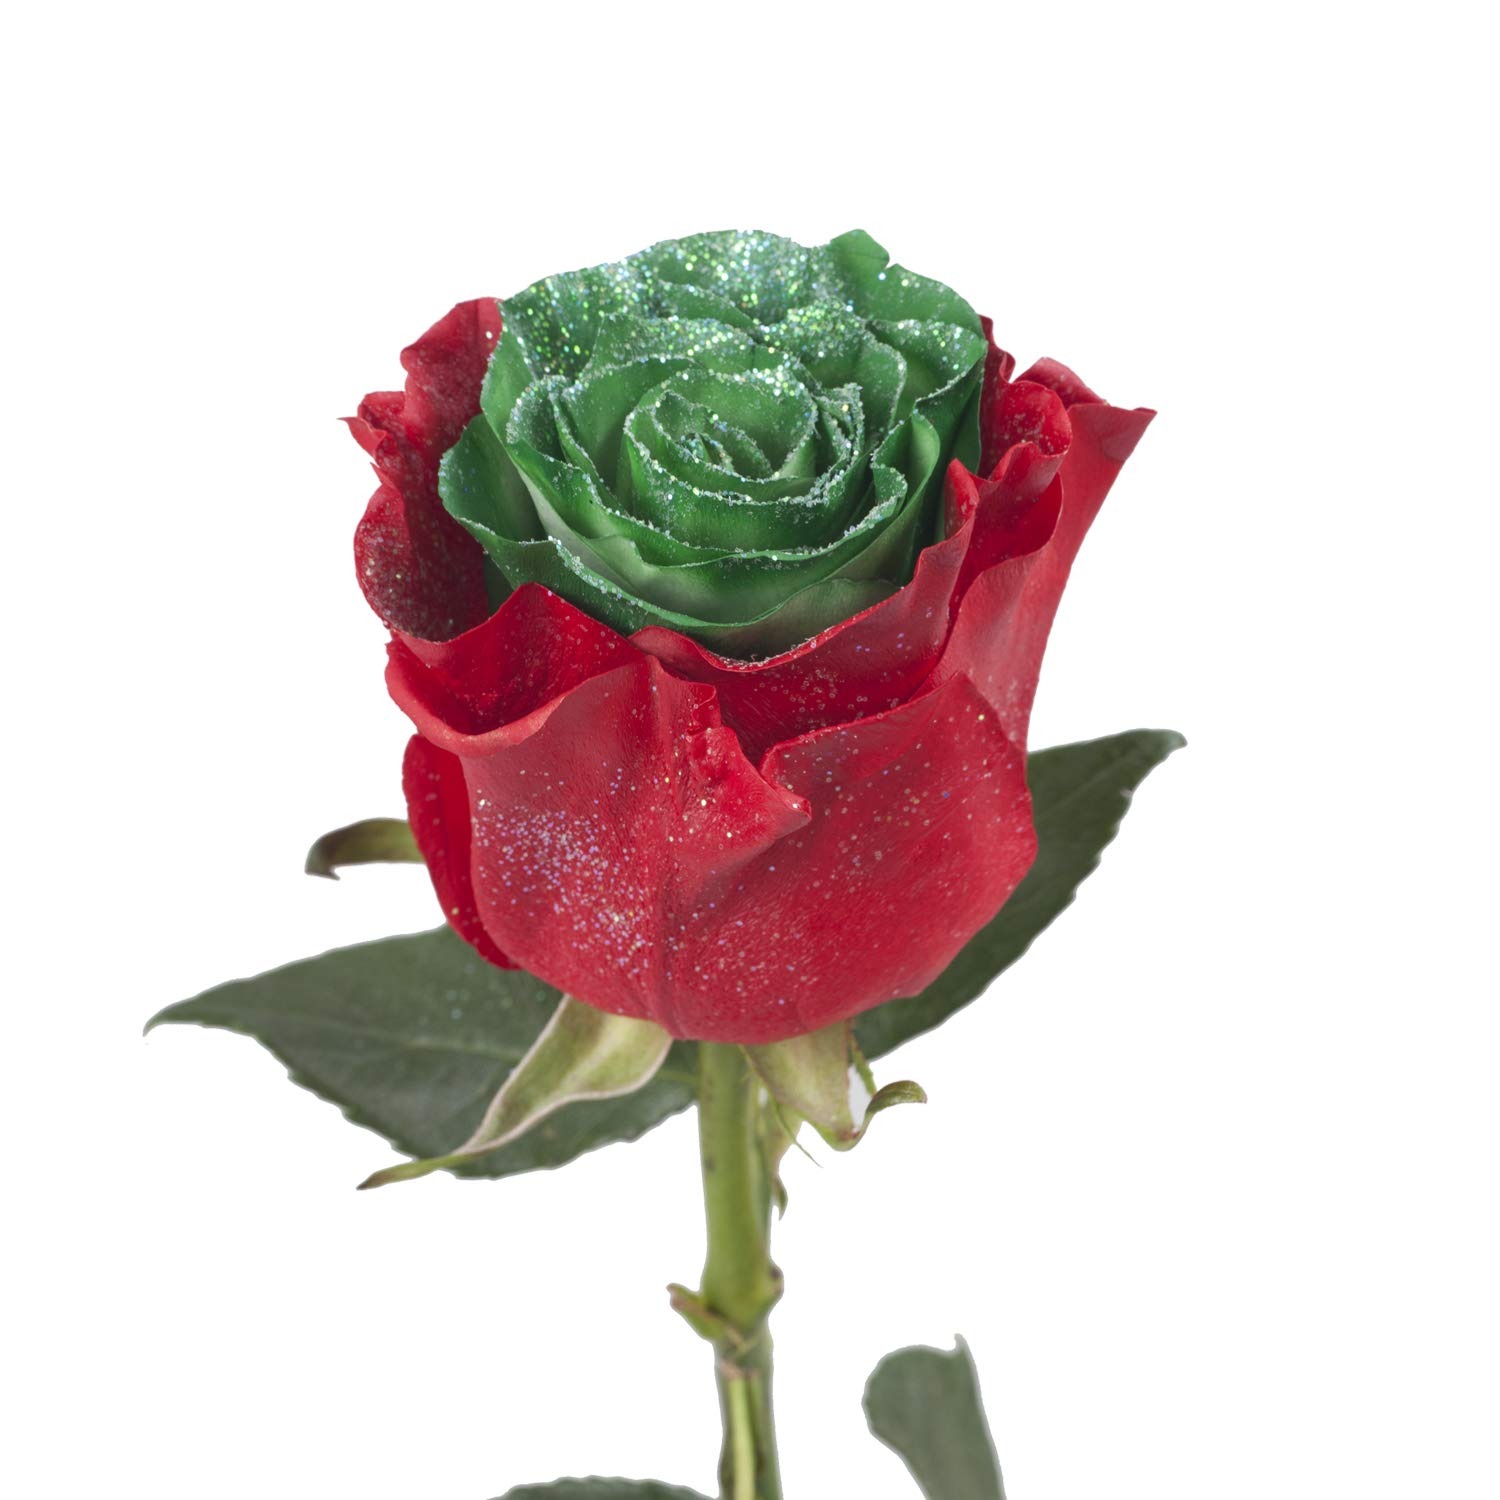
Item Name: Marshmallow Red & Green with Glitter Painted Roses 50 cm - 125 Stems
Bullet Point 1: Cut and shipped directly from our farm upon order
Bullet Point 2: Stem Length (Approximation): 50 cm / 20 in Approx. bloom size: 5 cm / 2 in
Bullet Point 3: Available All year round Shipped from Ecuador
Bullet Point 4: Suggested Delivery Date is 2 to 3 days before your event
Bullet Point 5: Average vase life with proper care and handling, approximately 7 days
Value: nan
Unit: None

Price: 235.78